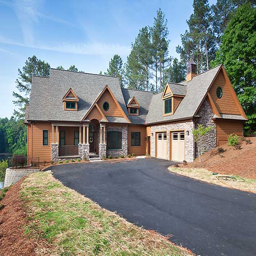
custom - built home on the lake